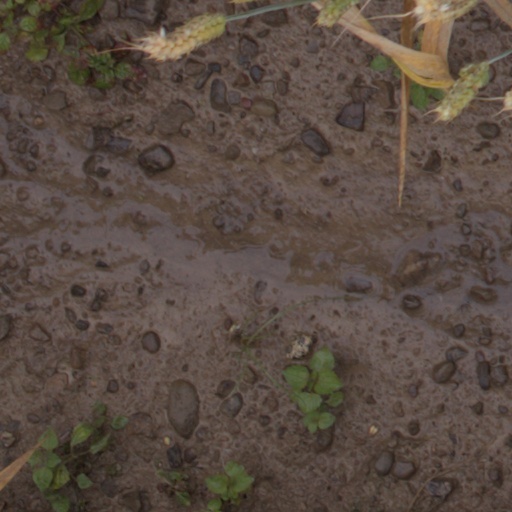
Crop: wheat